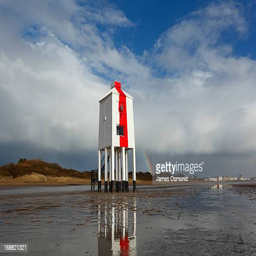
wooden lighthouse after the storm has passed .